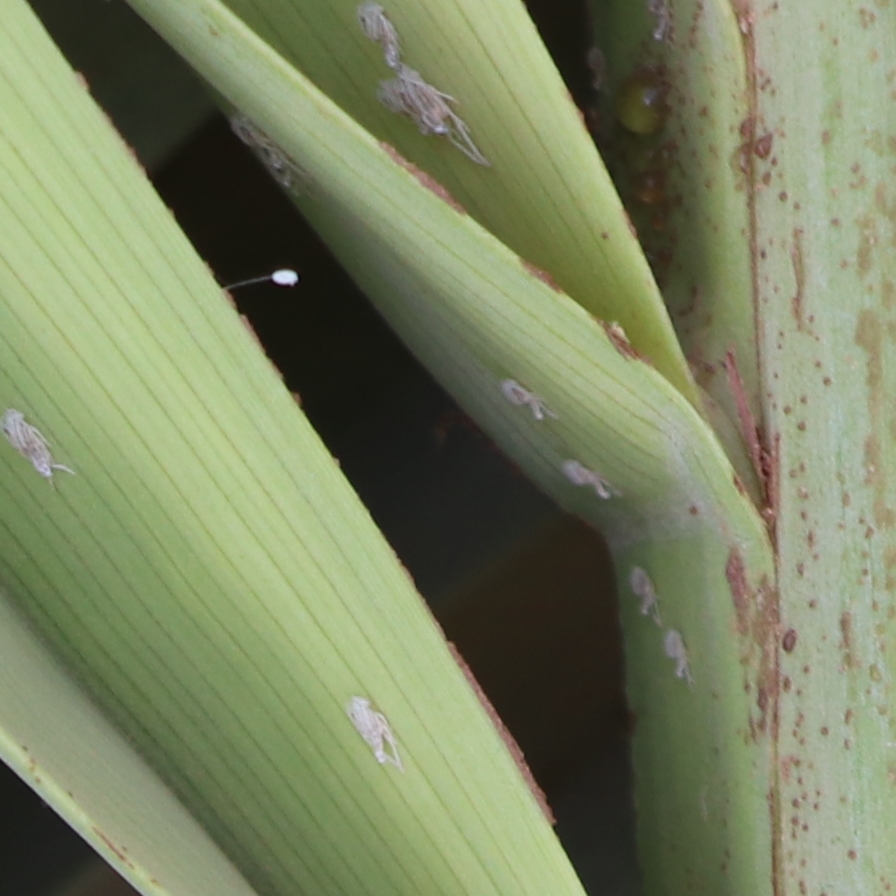
Label: Dubas